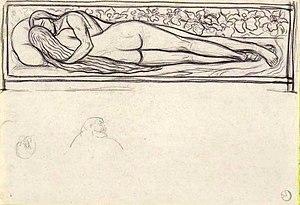
La Belle enchantée est le seizième album studio du groupe Tri Yann, sorti le 15 avril 2016. Le concept est de raconter des histoires inspirées de la mythologie bretonne, en français ancien et actuel, en breton, gallo et anglais. La poésie des contes permet une intemporalité et la musique puise à la fois dans les fonds anciens et les tendances musicales contemporaines. Le groupe passe de l'électrique à l'acoustique, de la danse à la ballade, de l'instrumental au vocal, en gardant toujours des influences de musique bretonne et celtique.
Georges Lacombe, né le 18 juin 1868 à Versailles, mort le 29 juin 1916 à Alençon, est un artiste peintre et sculpteur français du mouvement nabi.